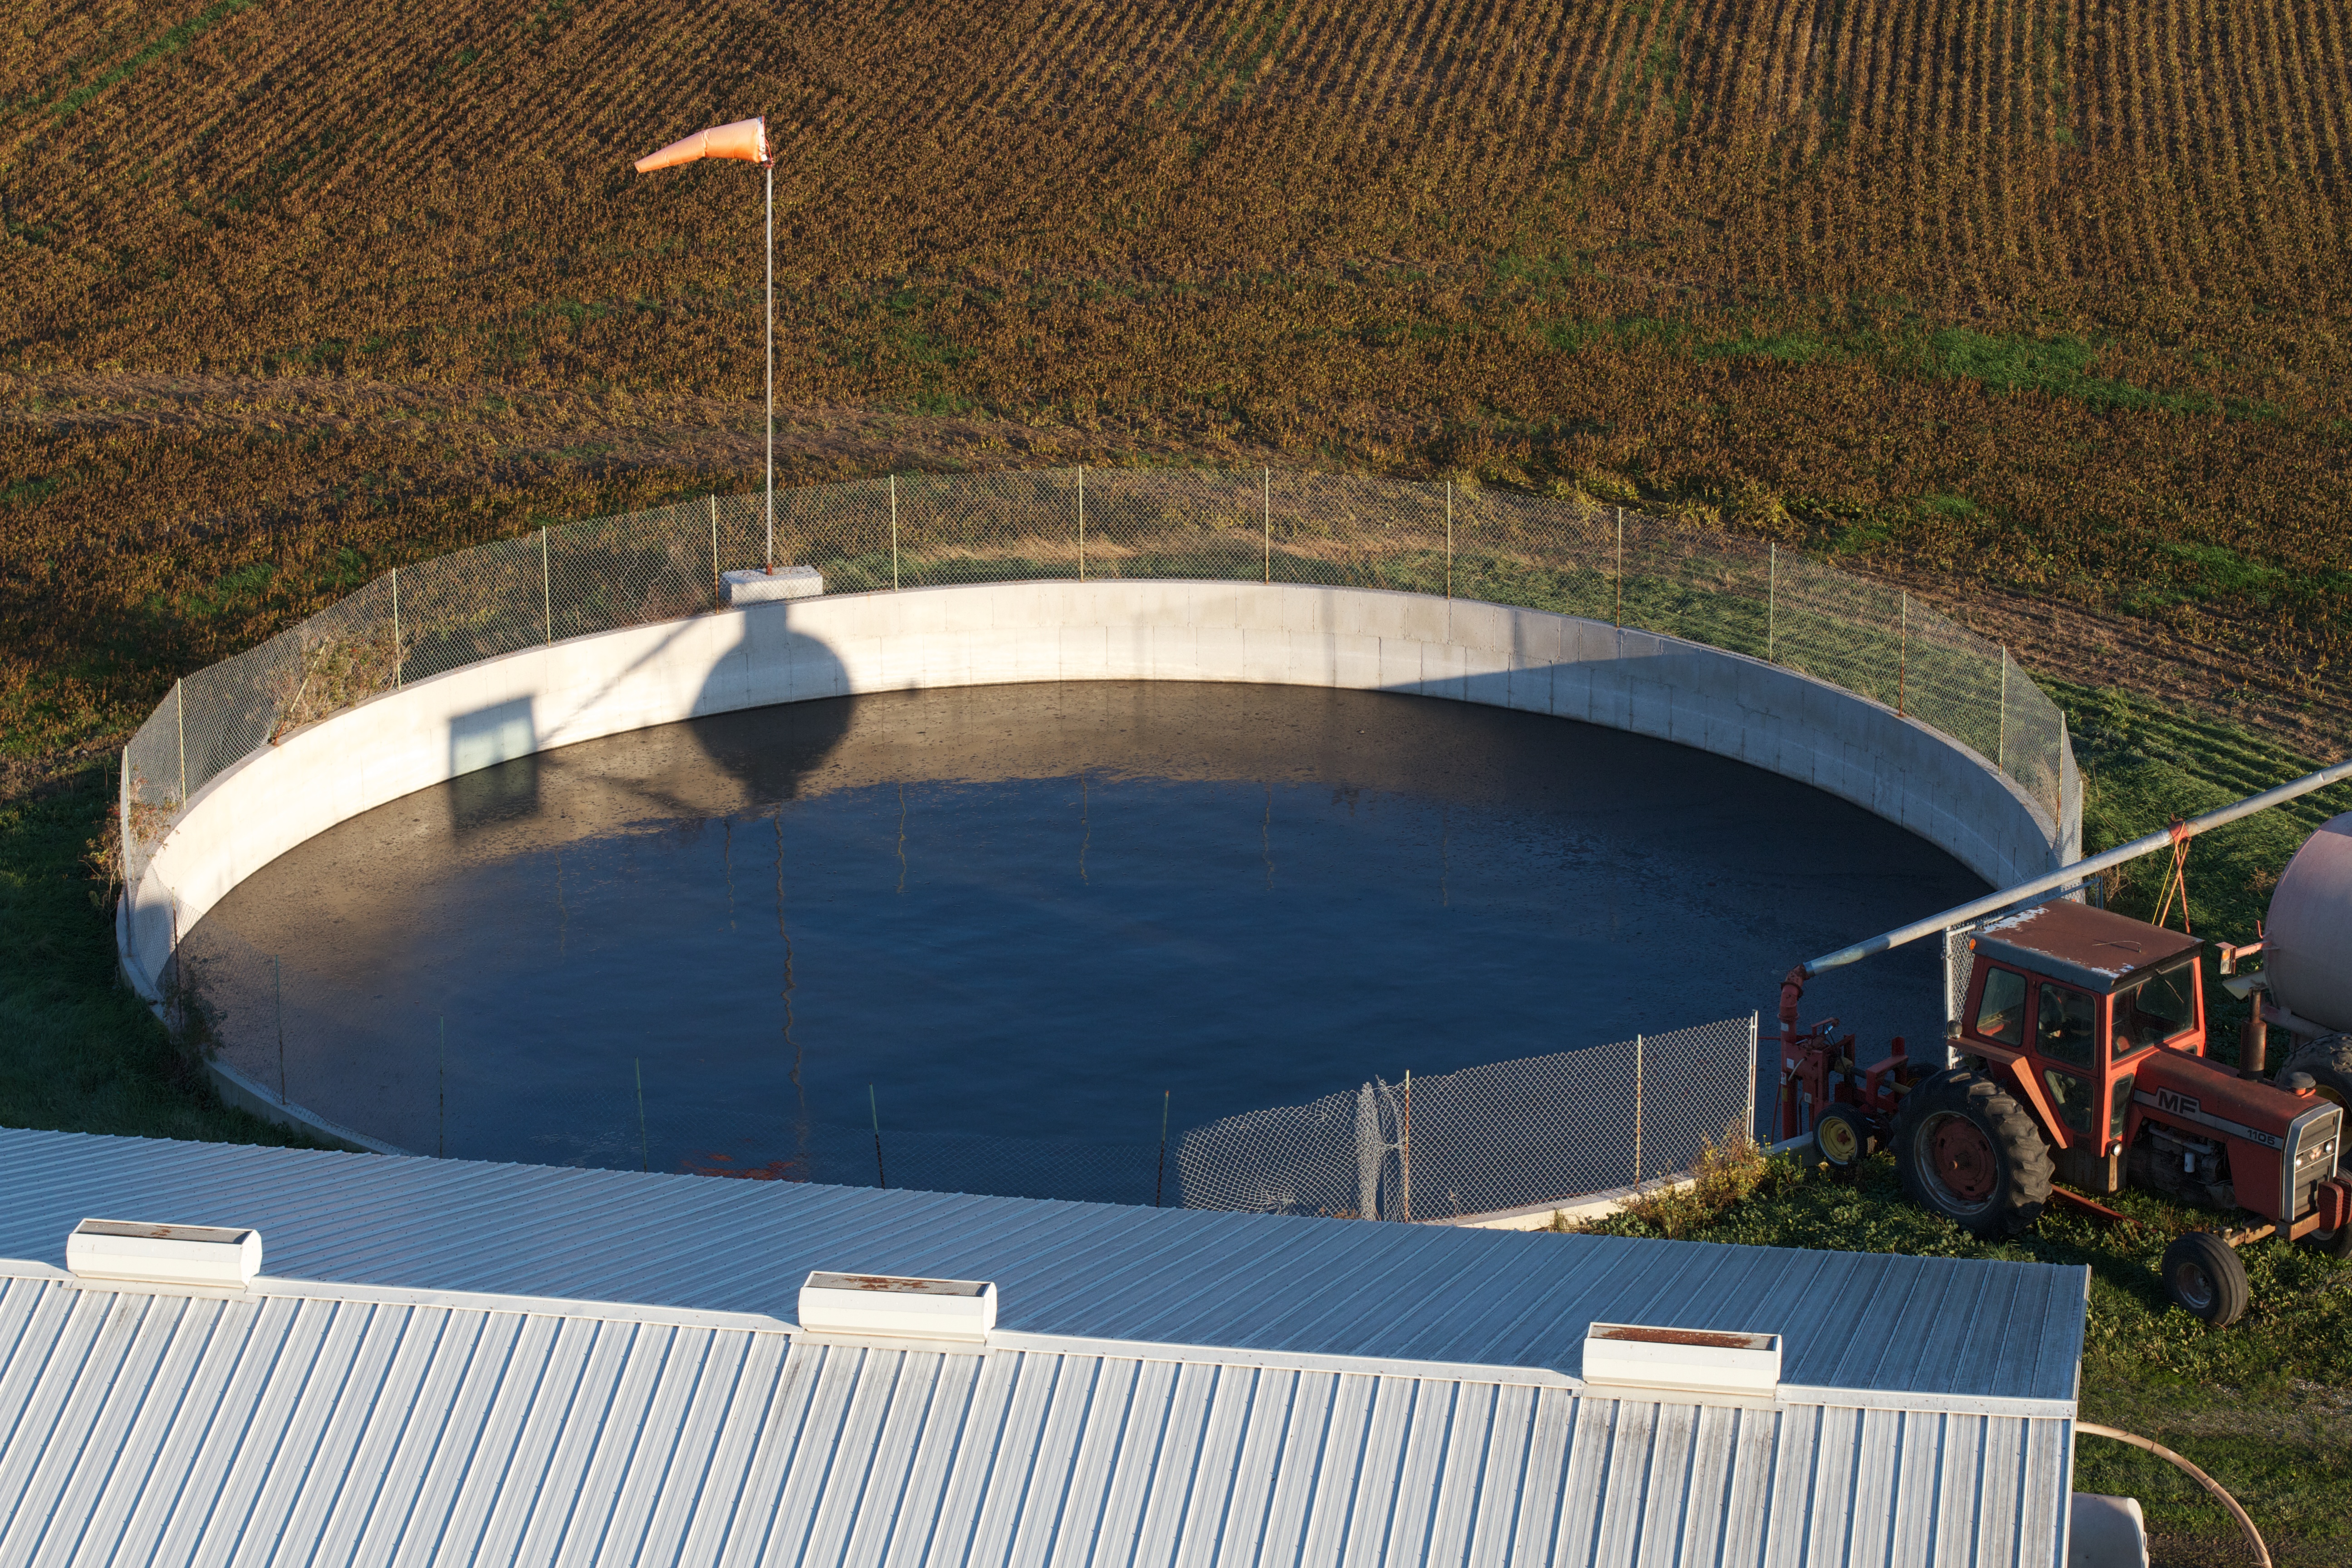
structure, roof, vehicle, swimming pool, stadium, sport venue